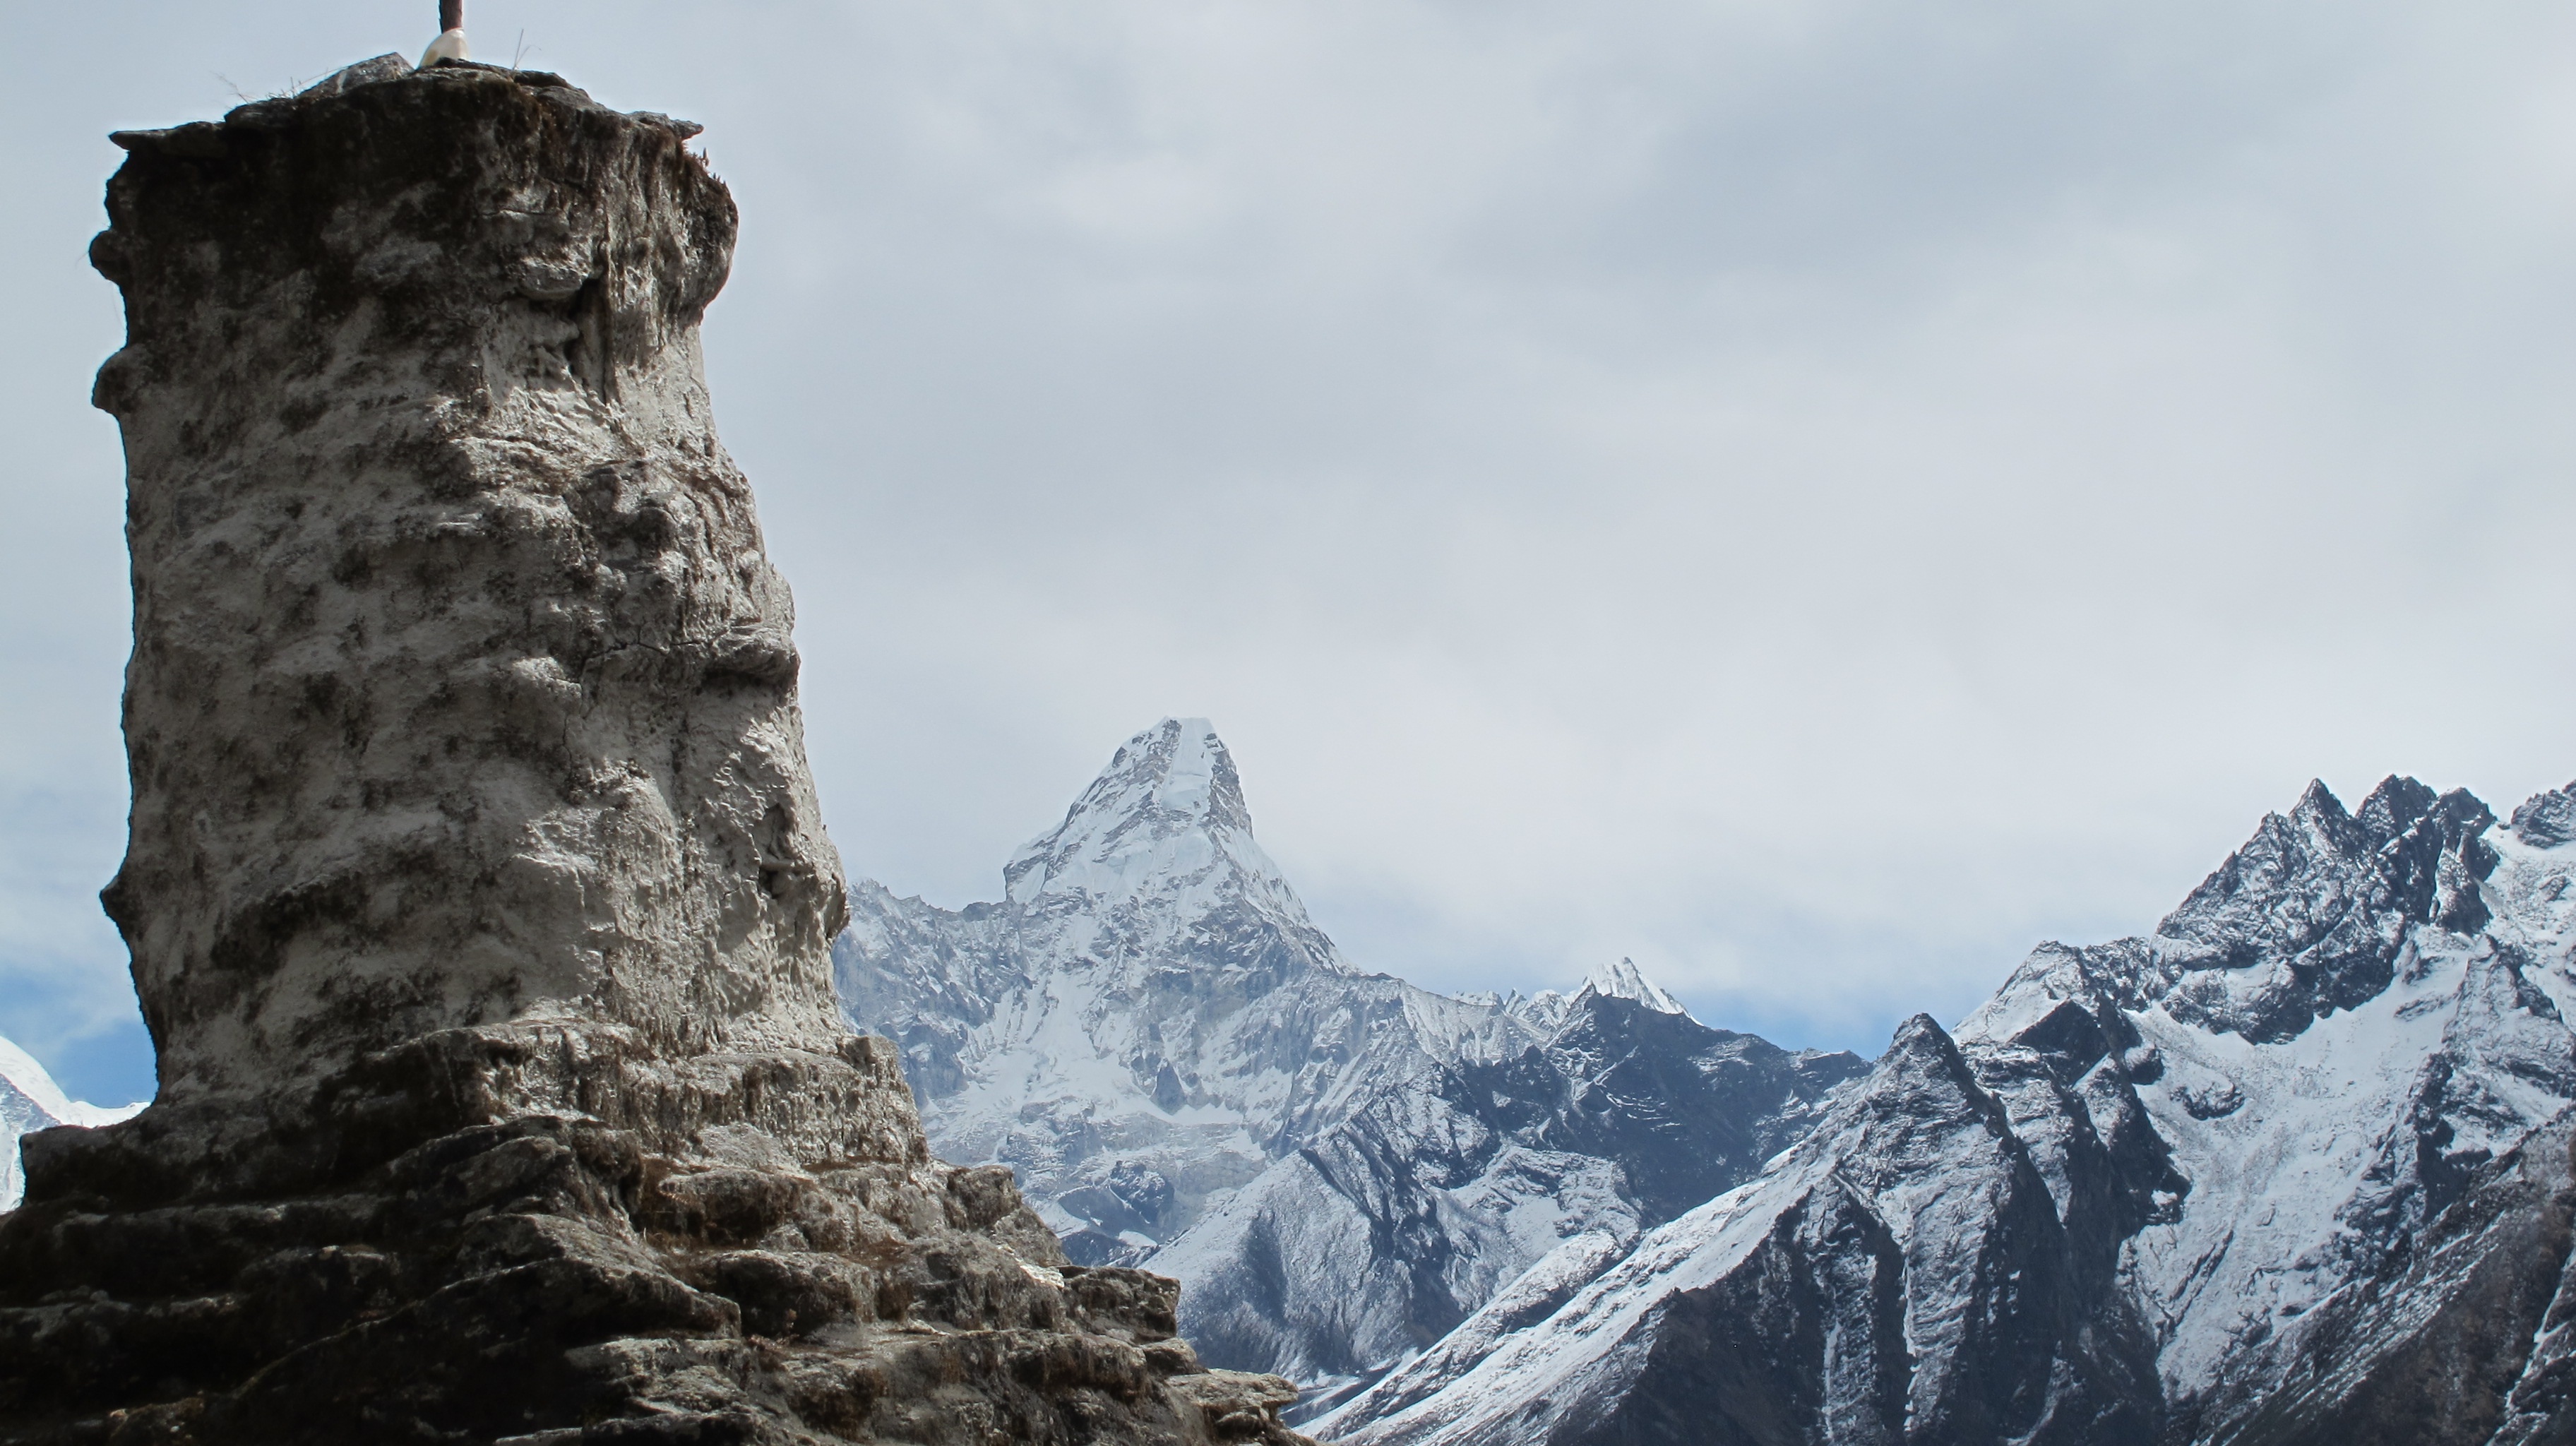
landscape, outdoor, rock, mountain, snow, winter, adventure, peak, mountain range, weather, terrain, ridge, summit, mountaineering, alps, landform, mountainous landforms